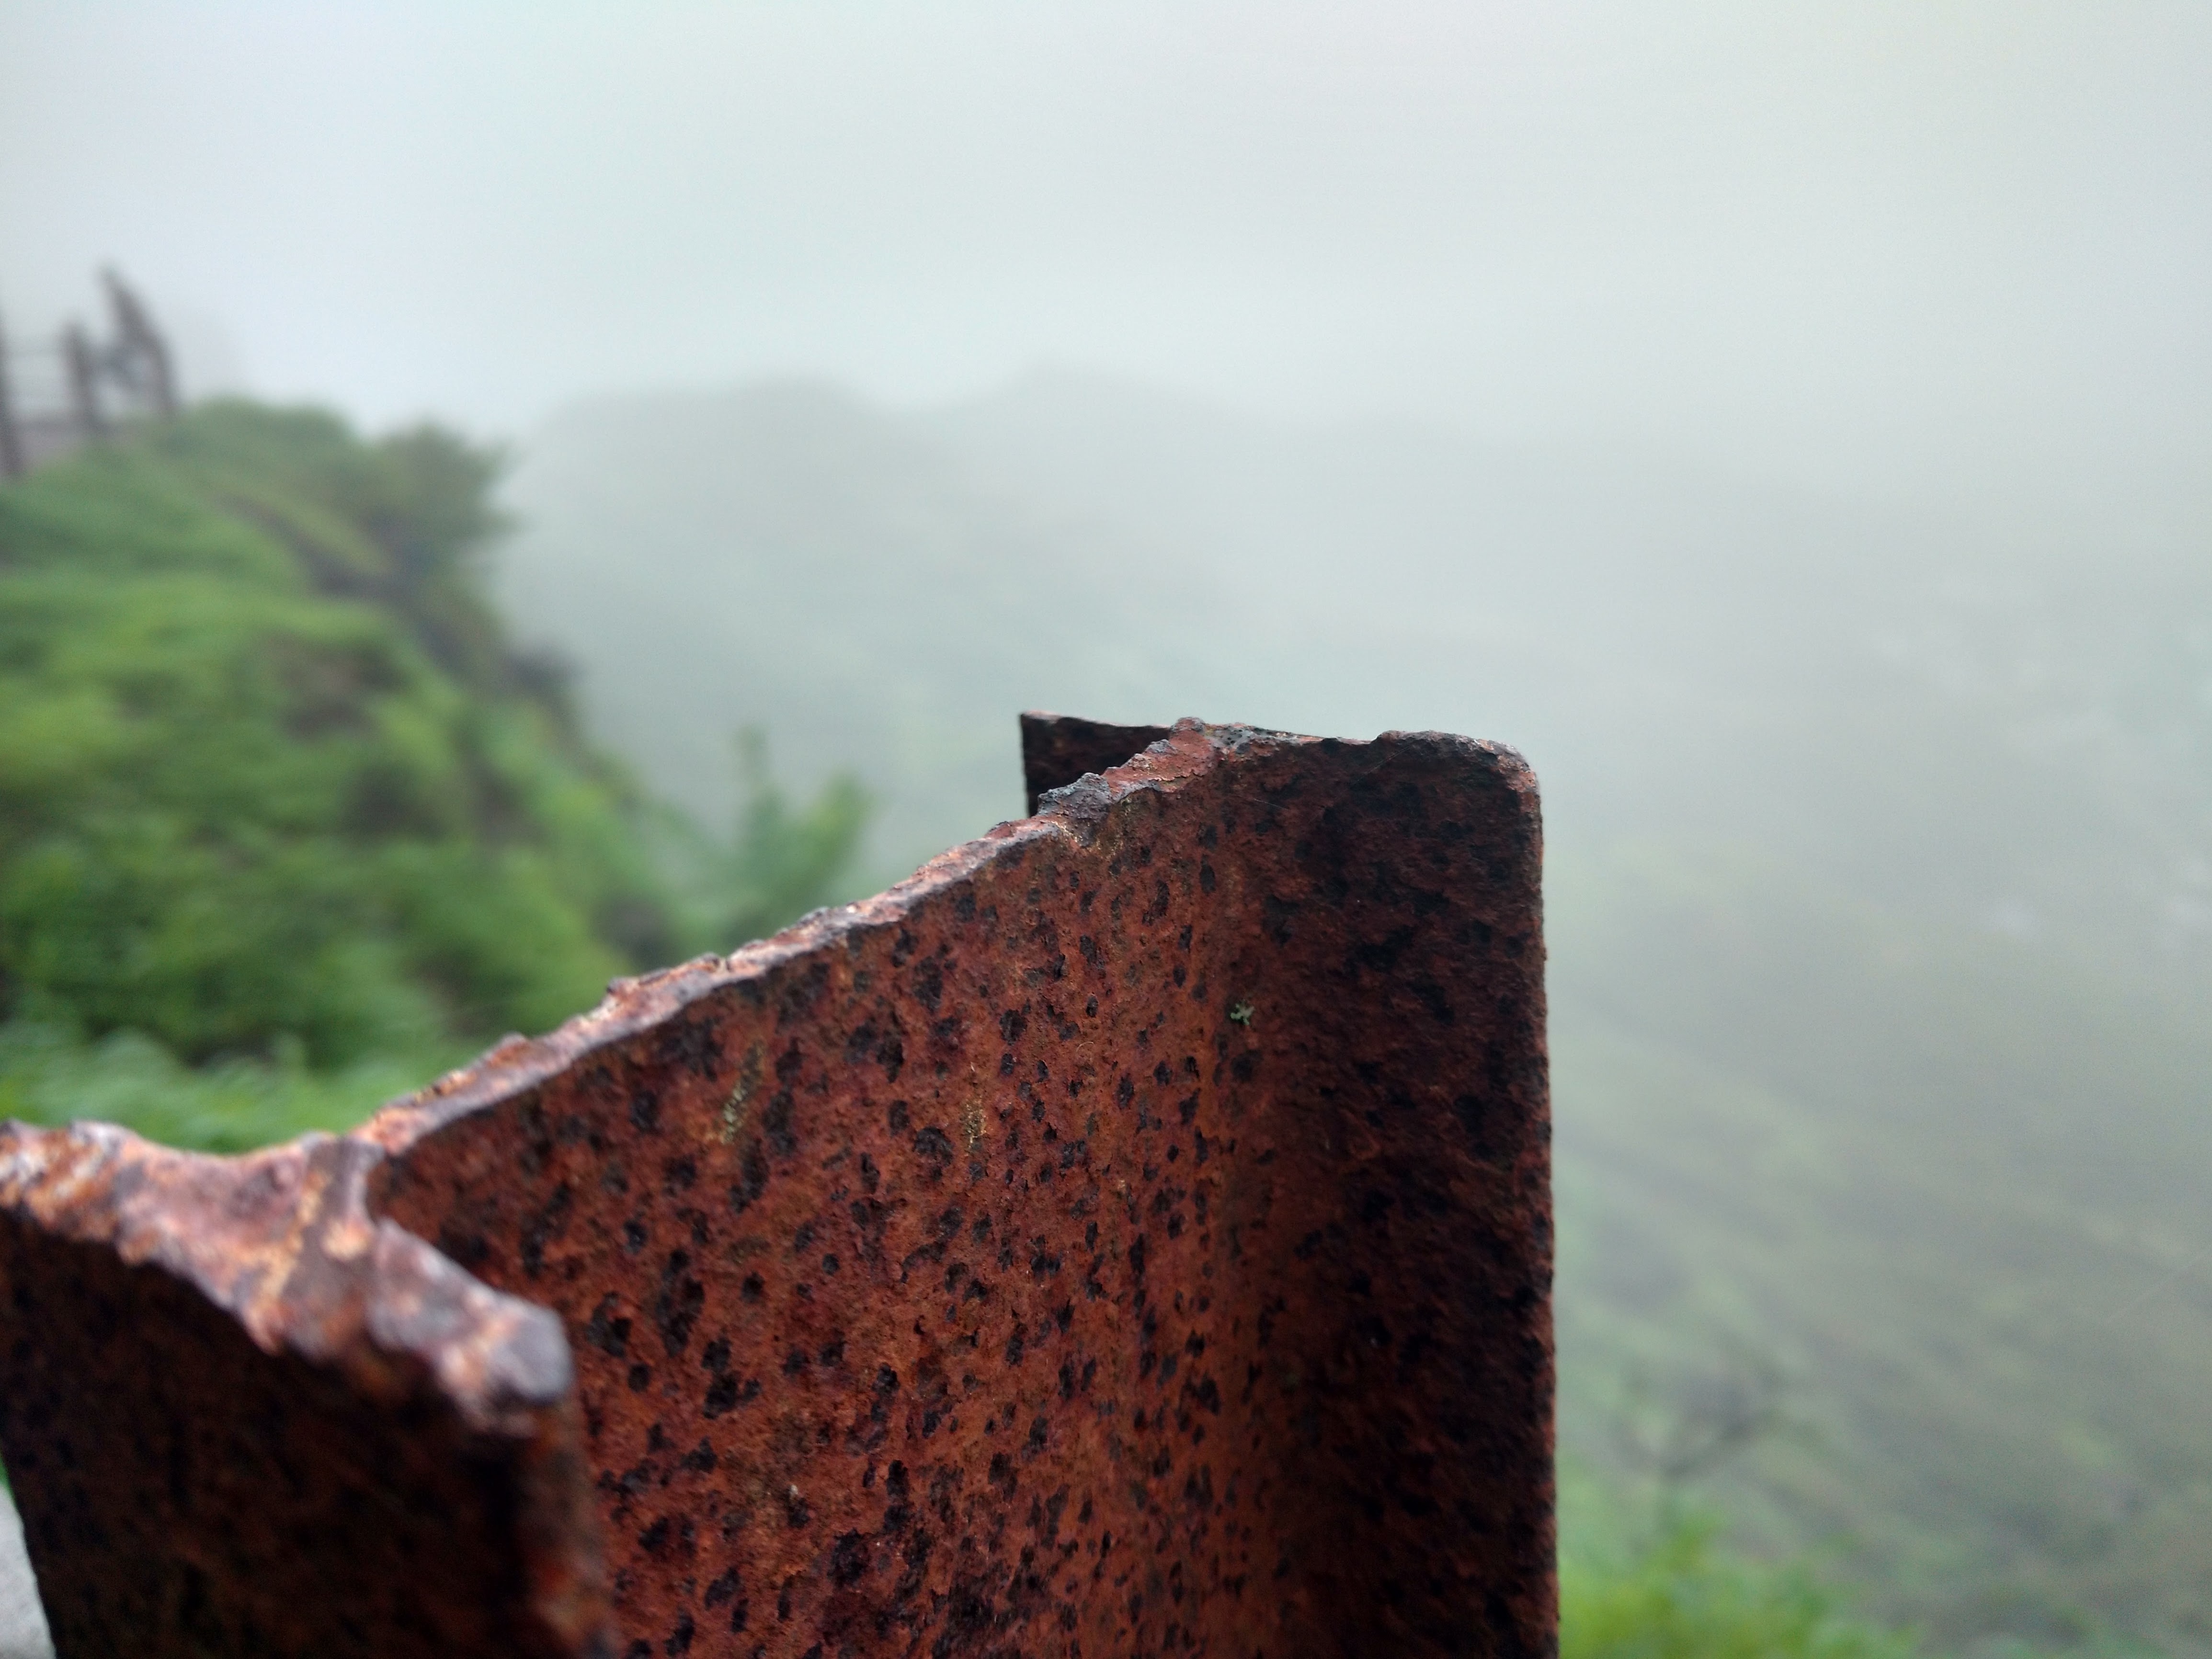
rock, hill, wall, monument, soil, terrain, material, ruins